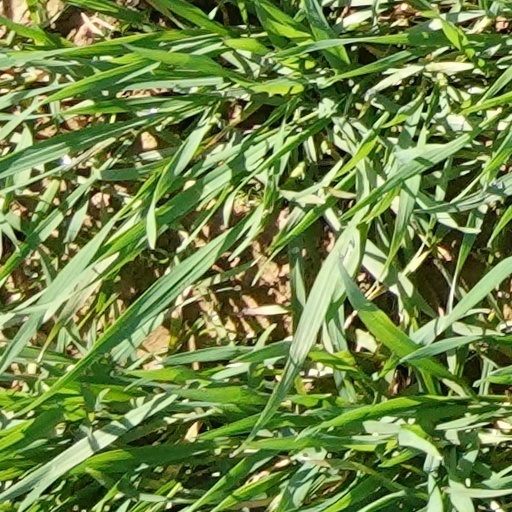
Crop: wheat